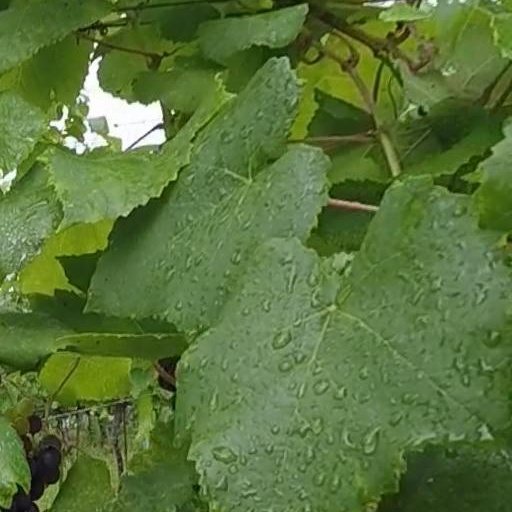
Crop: grape